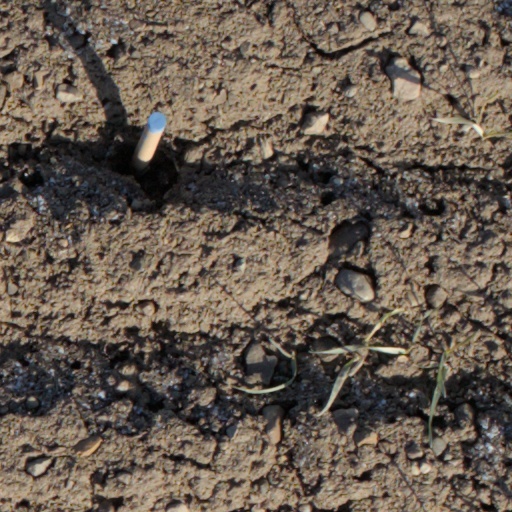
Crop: wheat